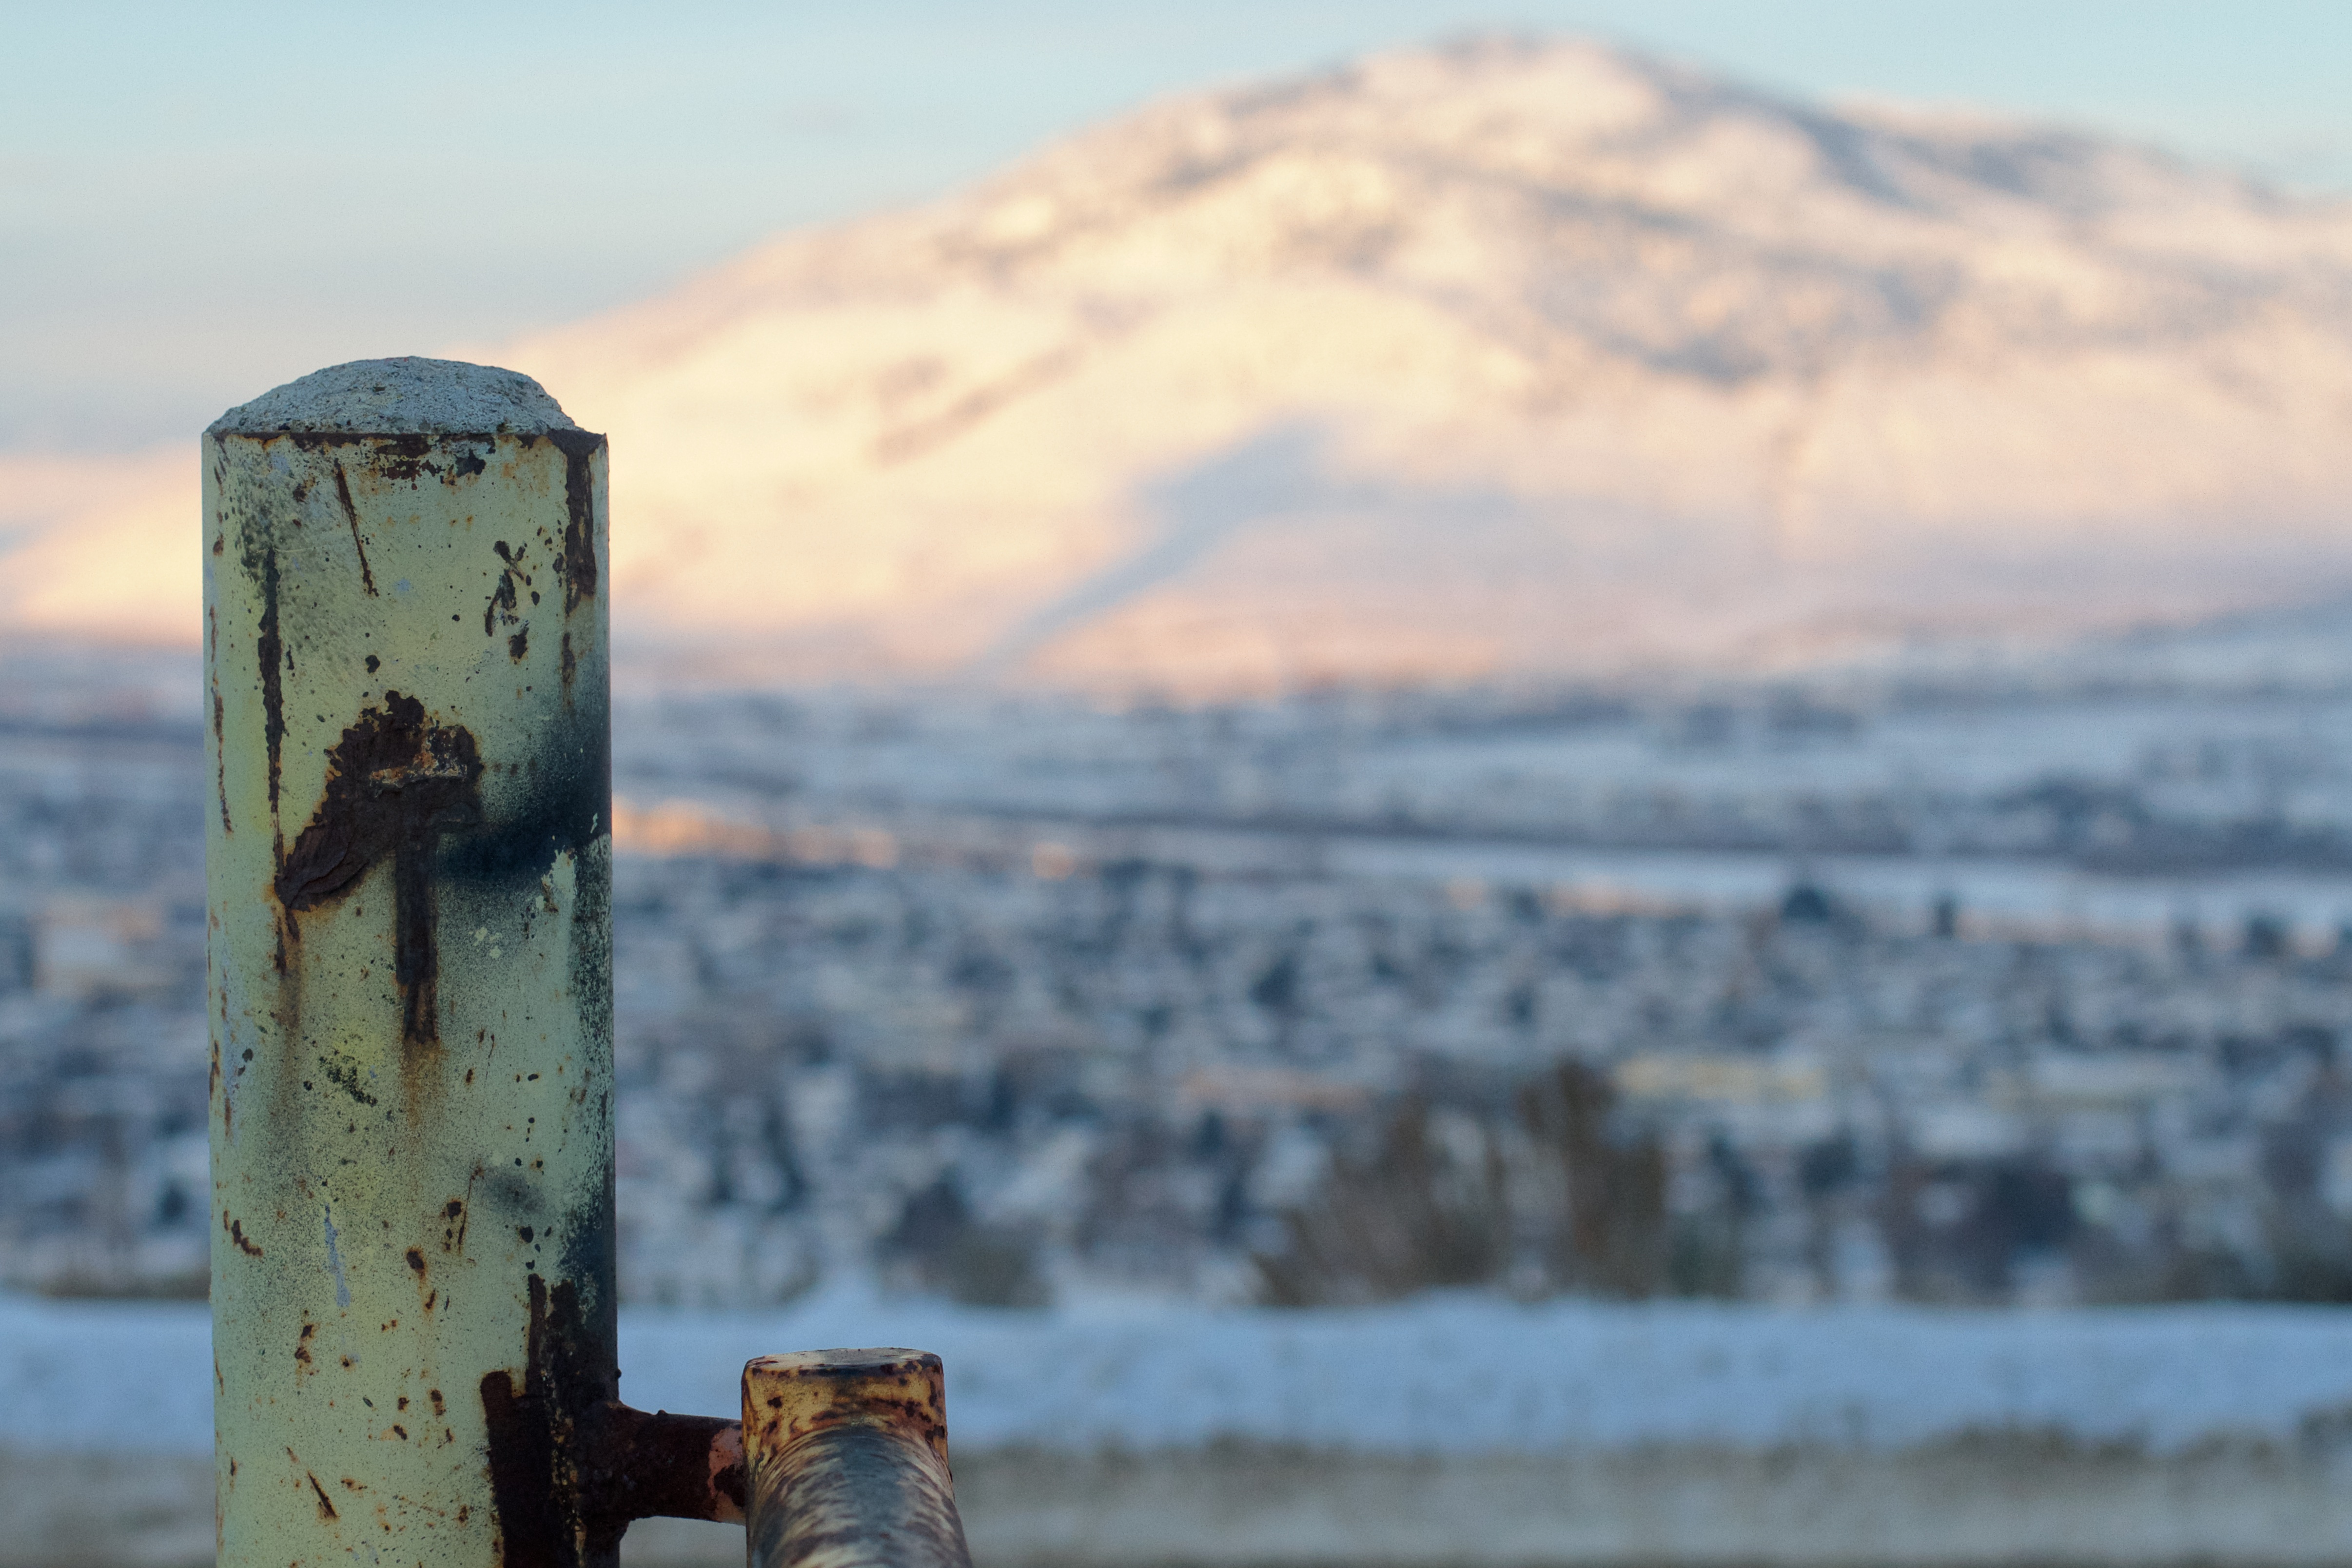
landscape, sea, coast, water, sand, rock, snow, winter, wood, morning, blue, terrain, sculpture